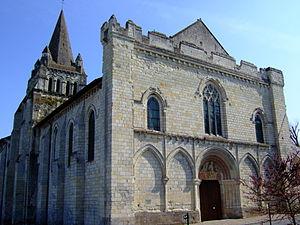
L'église Notre-Dame à Cunault
Le Val de Loire est inscrit sur la liste du patrimoine mondial de l'Unesco depuis le 30 novembre 2000 sous la référence 933bis. La justification de l'inscription du territoire s'appuie sur plusieurs critères : son patrimoine architectural qui comprend les Châteaux de la Loire, son paysage culturel exceptionnel et ses monuments culturels, témoins de la Renaissance et du siècle des Lumières. La liste comprend à cette date 160 communes réparties dans 2 régions et 4 départements sur une longueur de 280 kilomètres qui s'étend de Sully-sur-Loire à Chalonnes.
Chênehutte-Trèves-Cunault est une ancienne commune française située dans le département de Maine-et-Loire, en région Pays de la Loire, devenue le 1ᵉʳ janvier 2016, une commune déléguée de la commune nouvelle de Gennes-Val de Loire, puis, le 1ᵉʳ janvier 2018, de Gennes-Val-de-Loire.